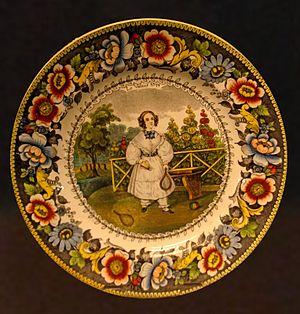
Assiette plate en faïence à décor imprimé et peint, Creil, 1827-1840. Musée Gallet-Juillet. Creil, France.
Le musée Gallé-Juillet, labellisé Musée de France, regroupe deux maisons construites à l'emplacement du château fort de Creil : la maison Gallé-Juillet et la maison de la faïence, dans l'Oise, en région des Hauts-de-France.
La faïence de Creil-Montereau est une production céramique provenant des communes de Montereau, dans le département de Seine-et-Marne et de Creil, dans l'Oise.